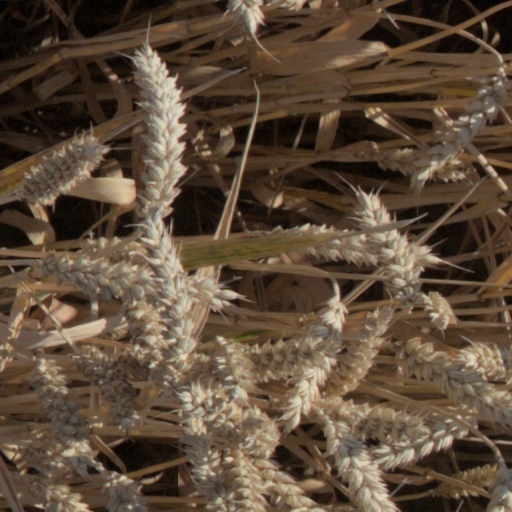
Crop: wheat